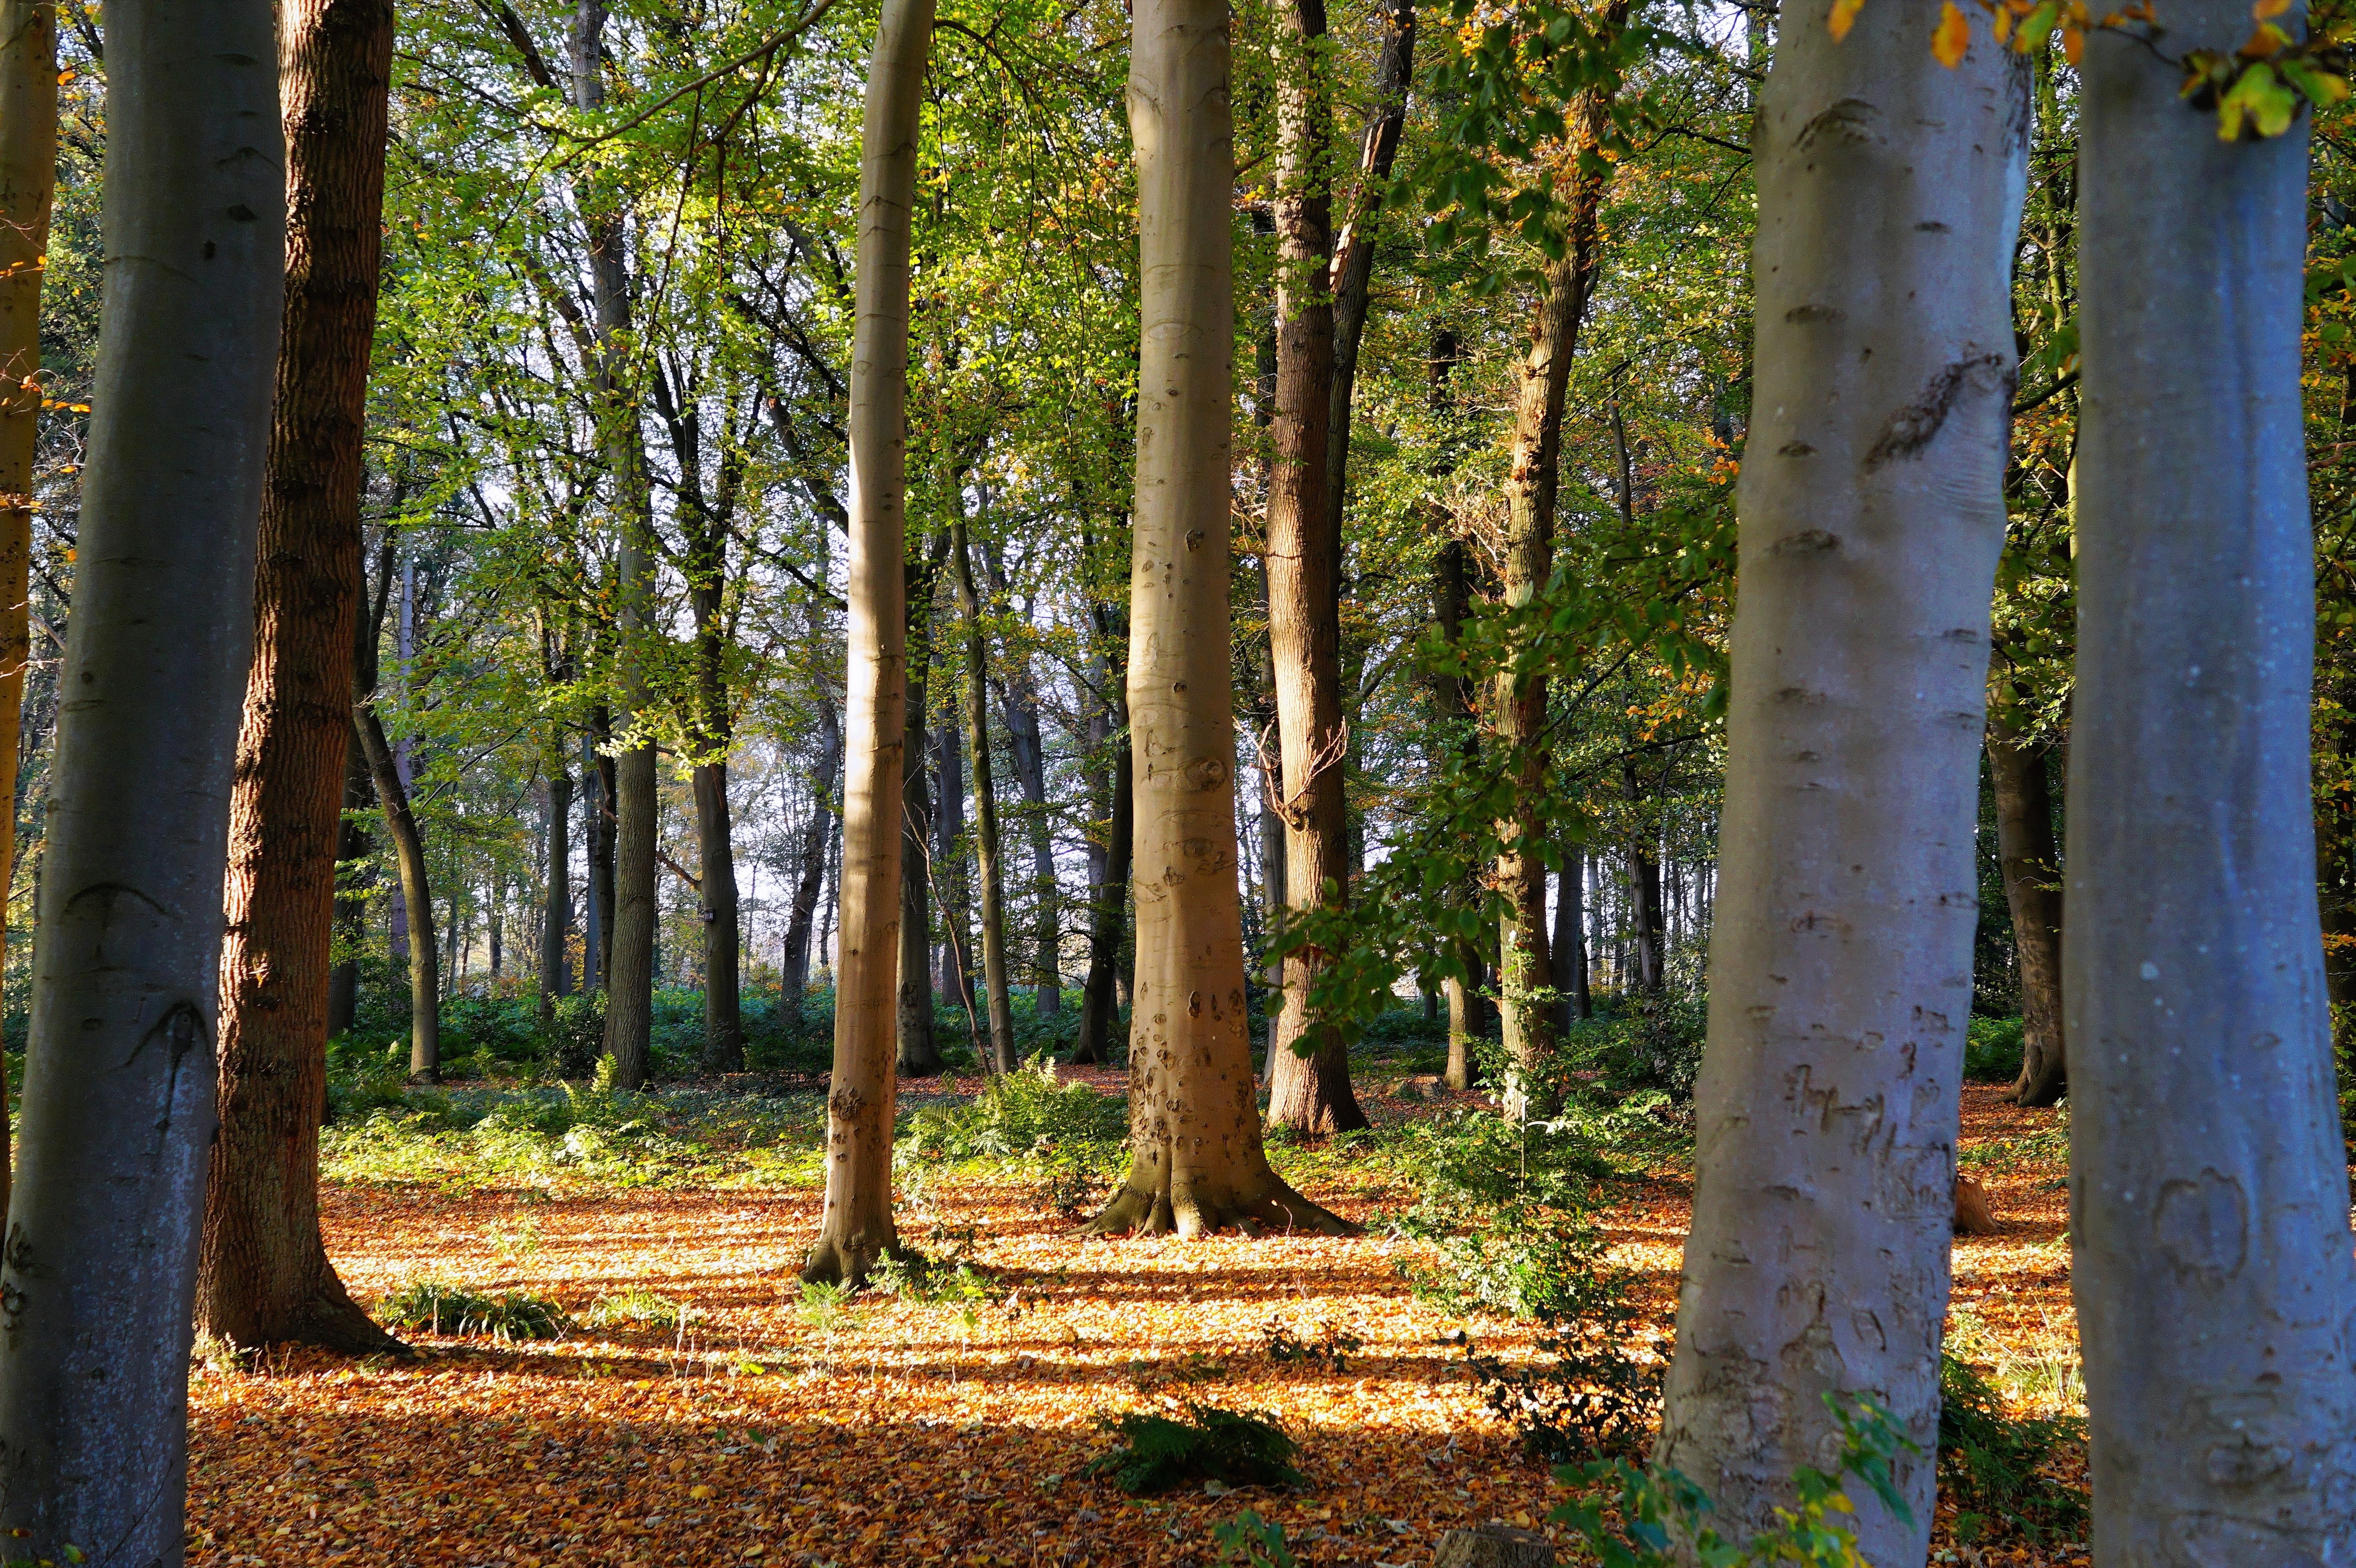
landscape, tree, nature, forest, book, plant, sunlight, leaf, trunk, autumn, park, fresh, romantic, season, trees, leaves, deciduous, grove, woodland, habitat, ecosystem, shadow play, biome, discoloration, natural environment, woody plant, temperate broadleaf and mixed forest, temperate coniferous forest